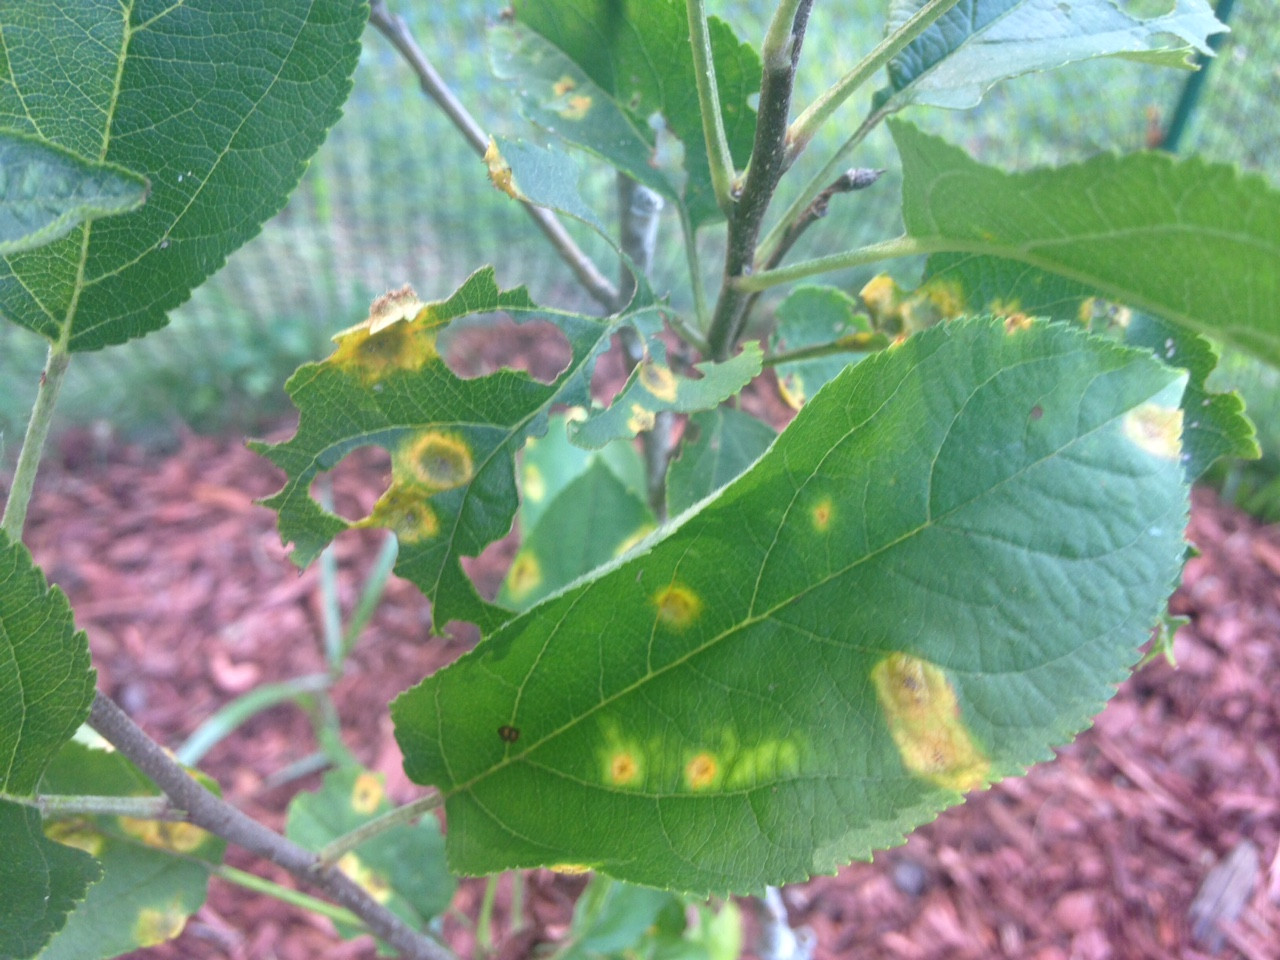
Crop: apple
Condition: rust